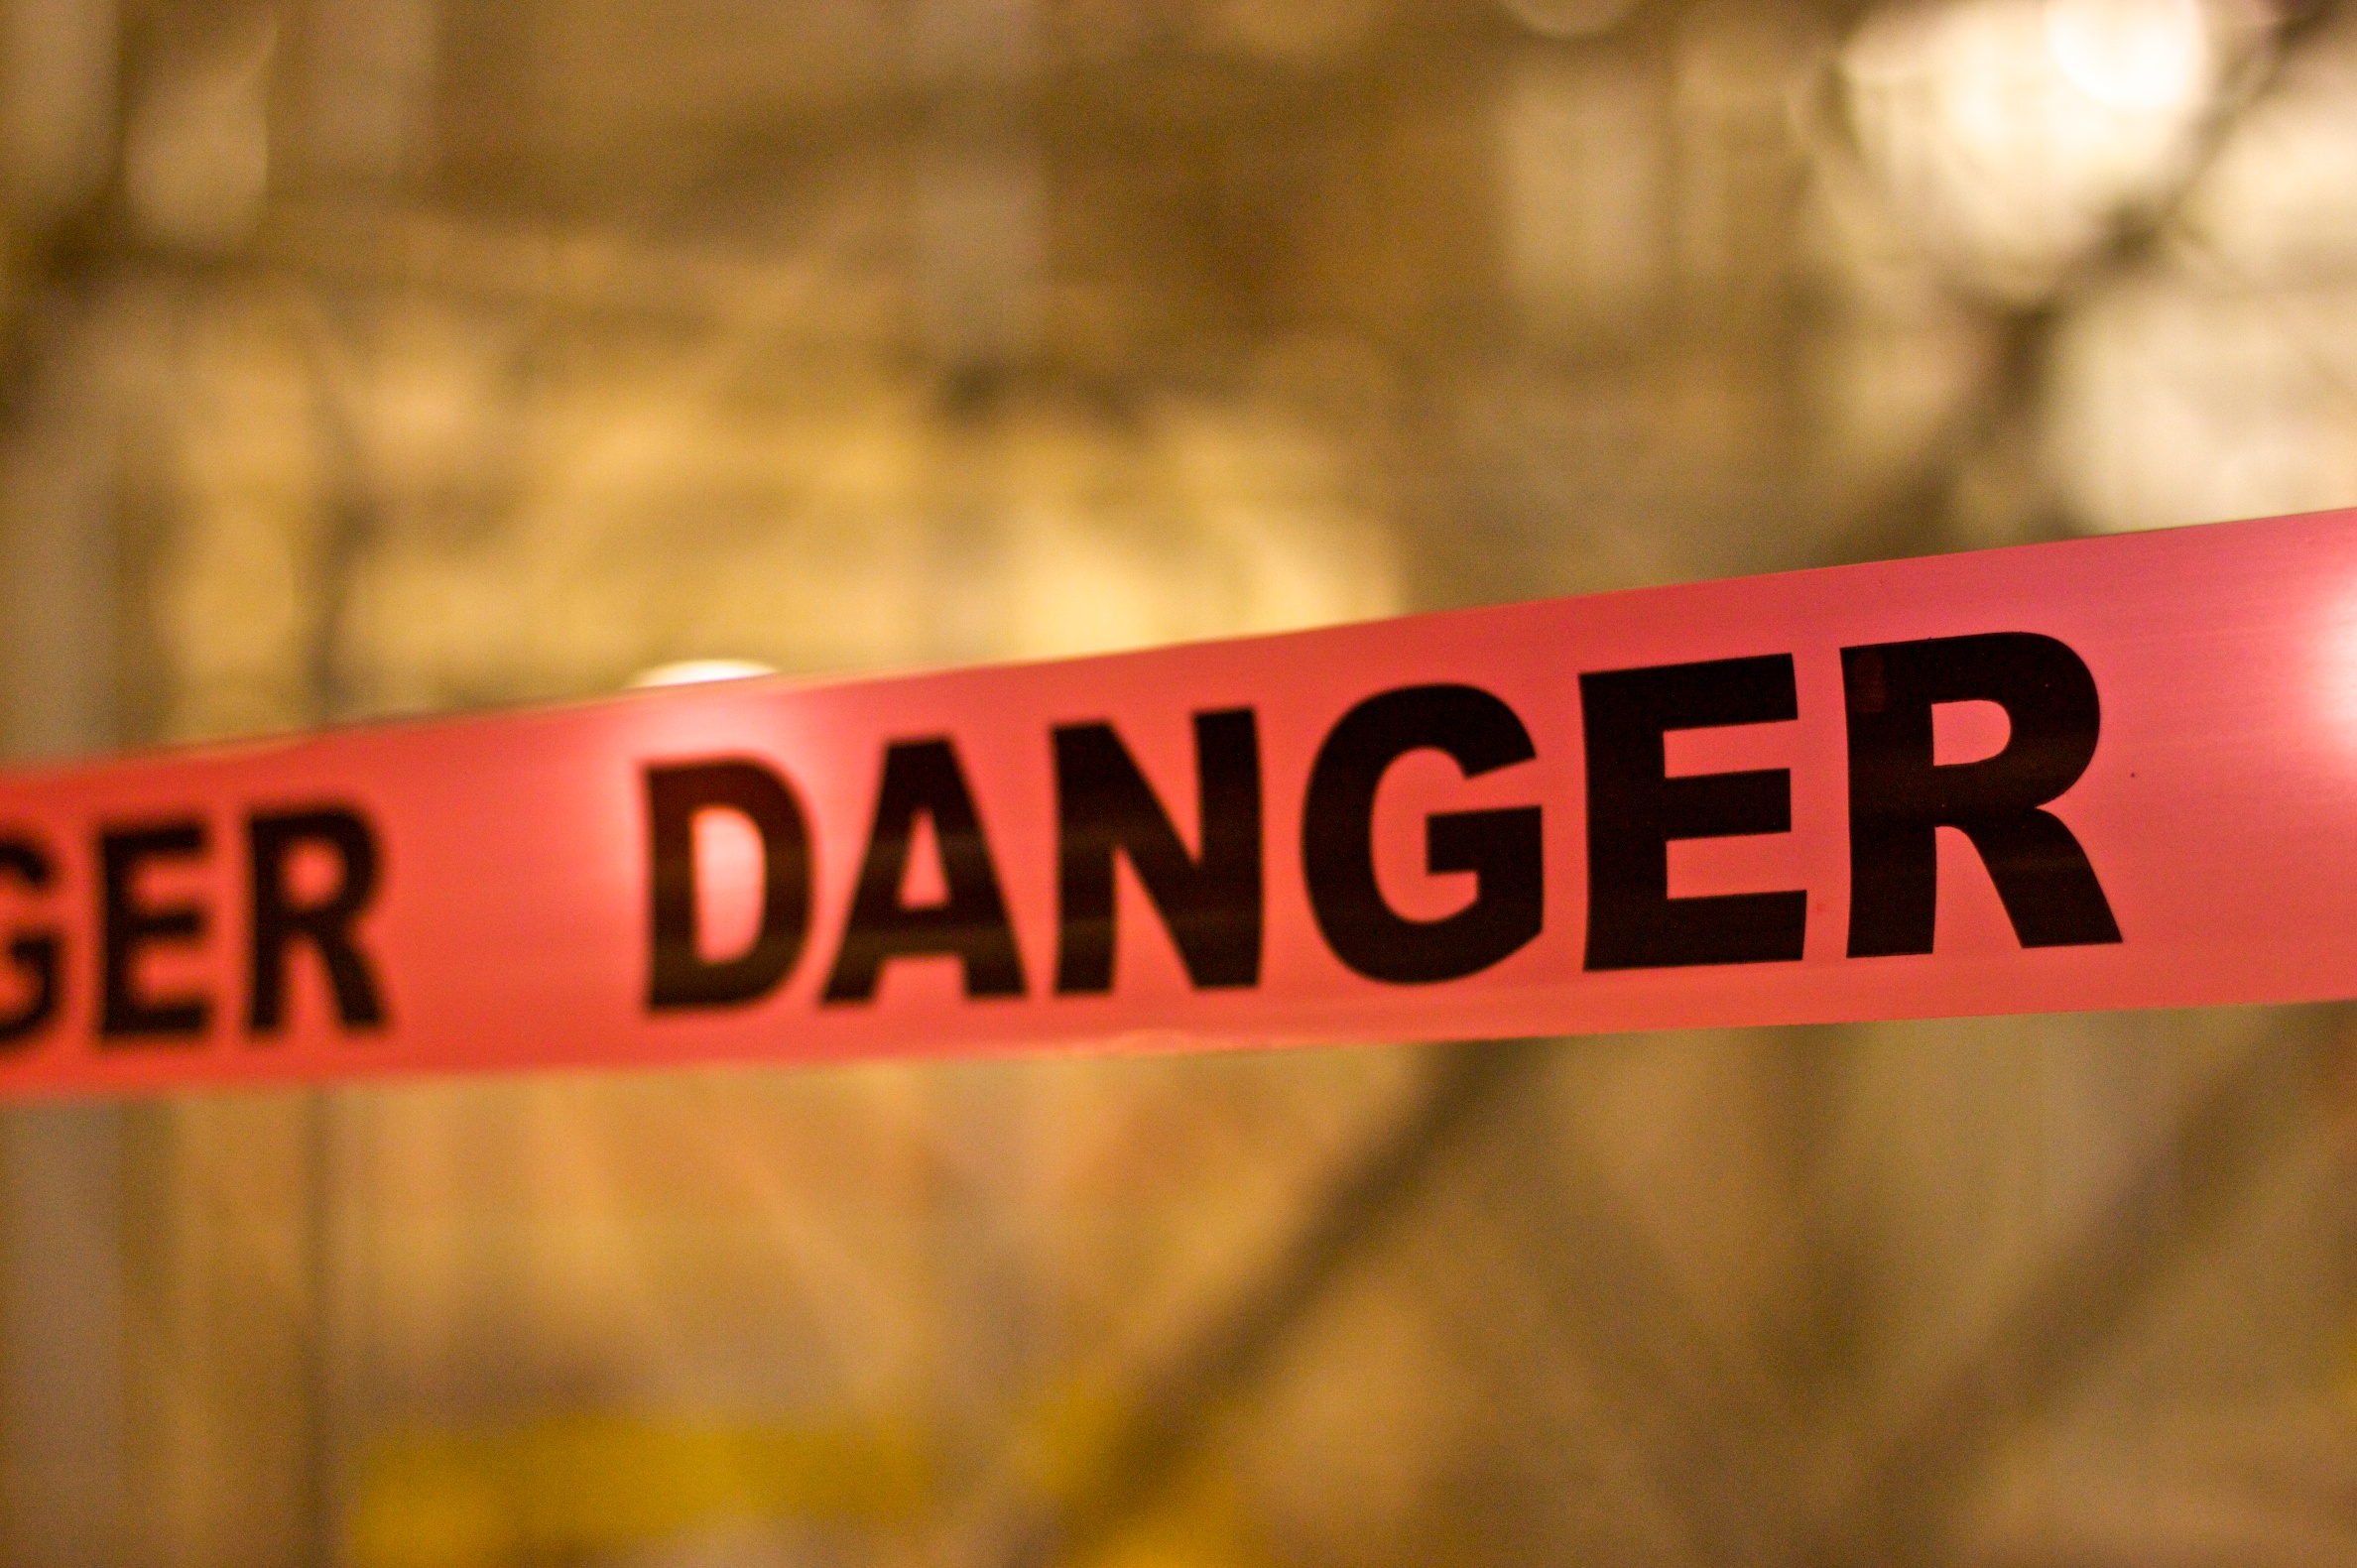
number, sign, red, color, close up, brand, font, edmonton